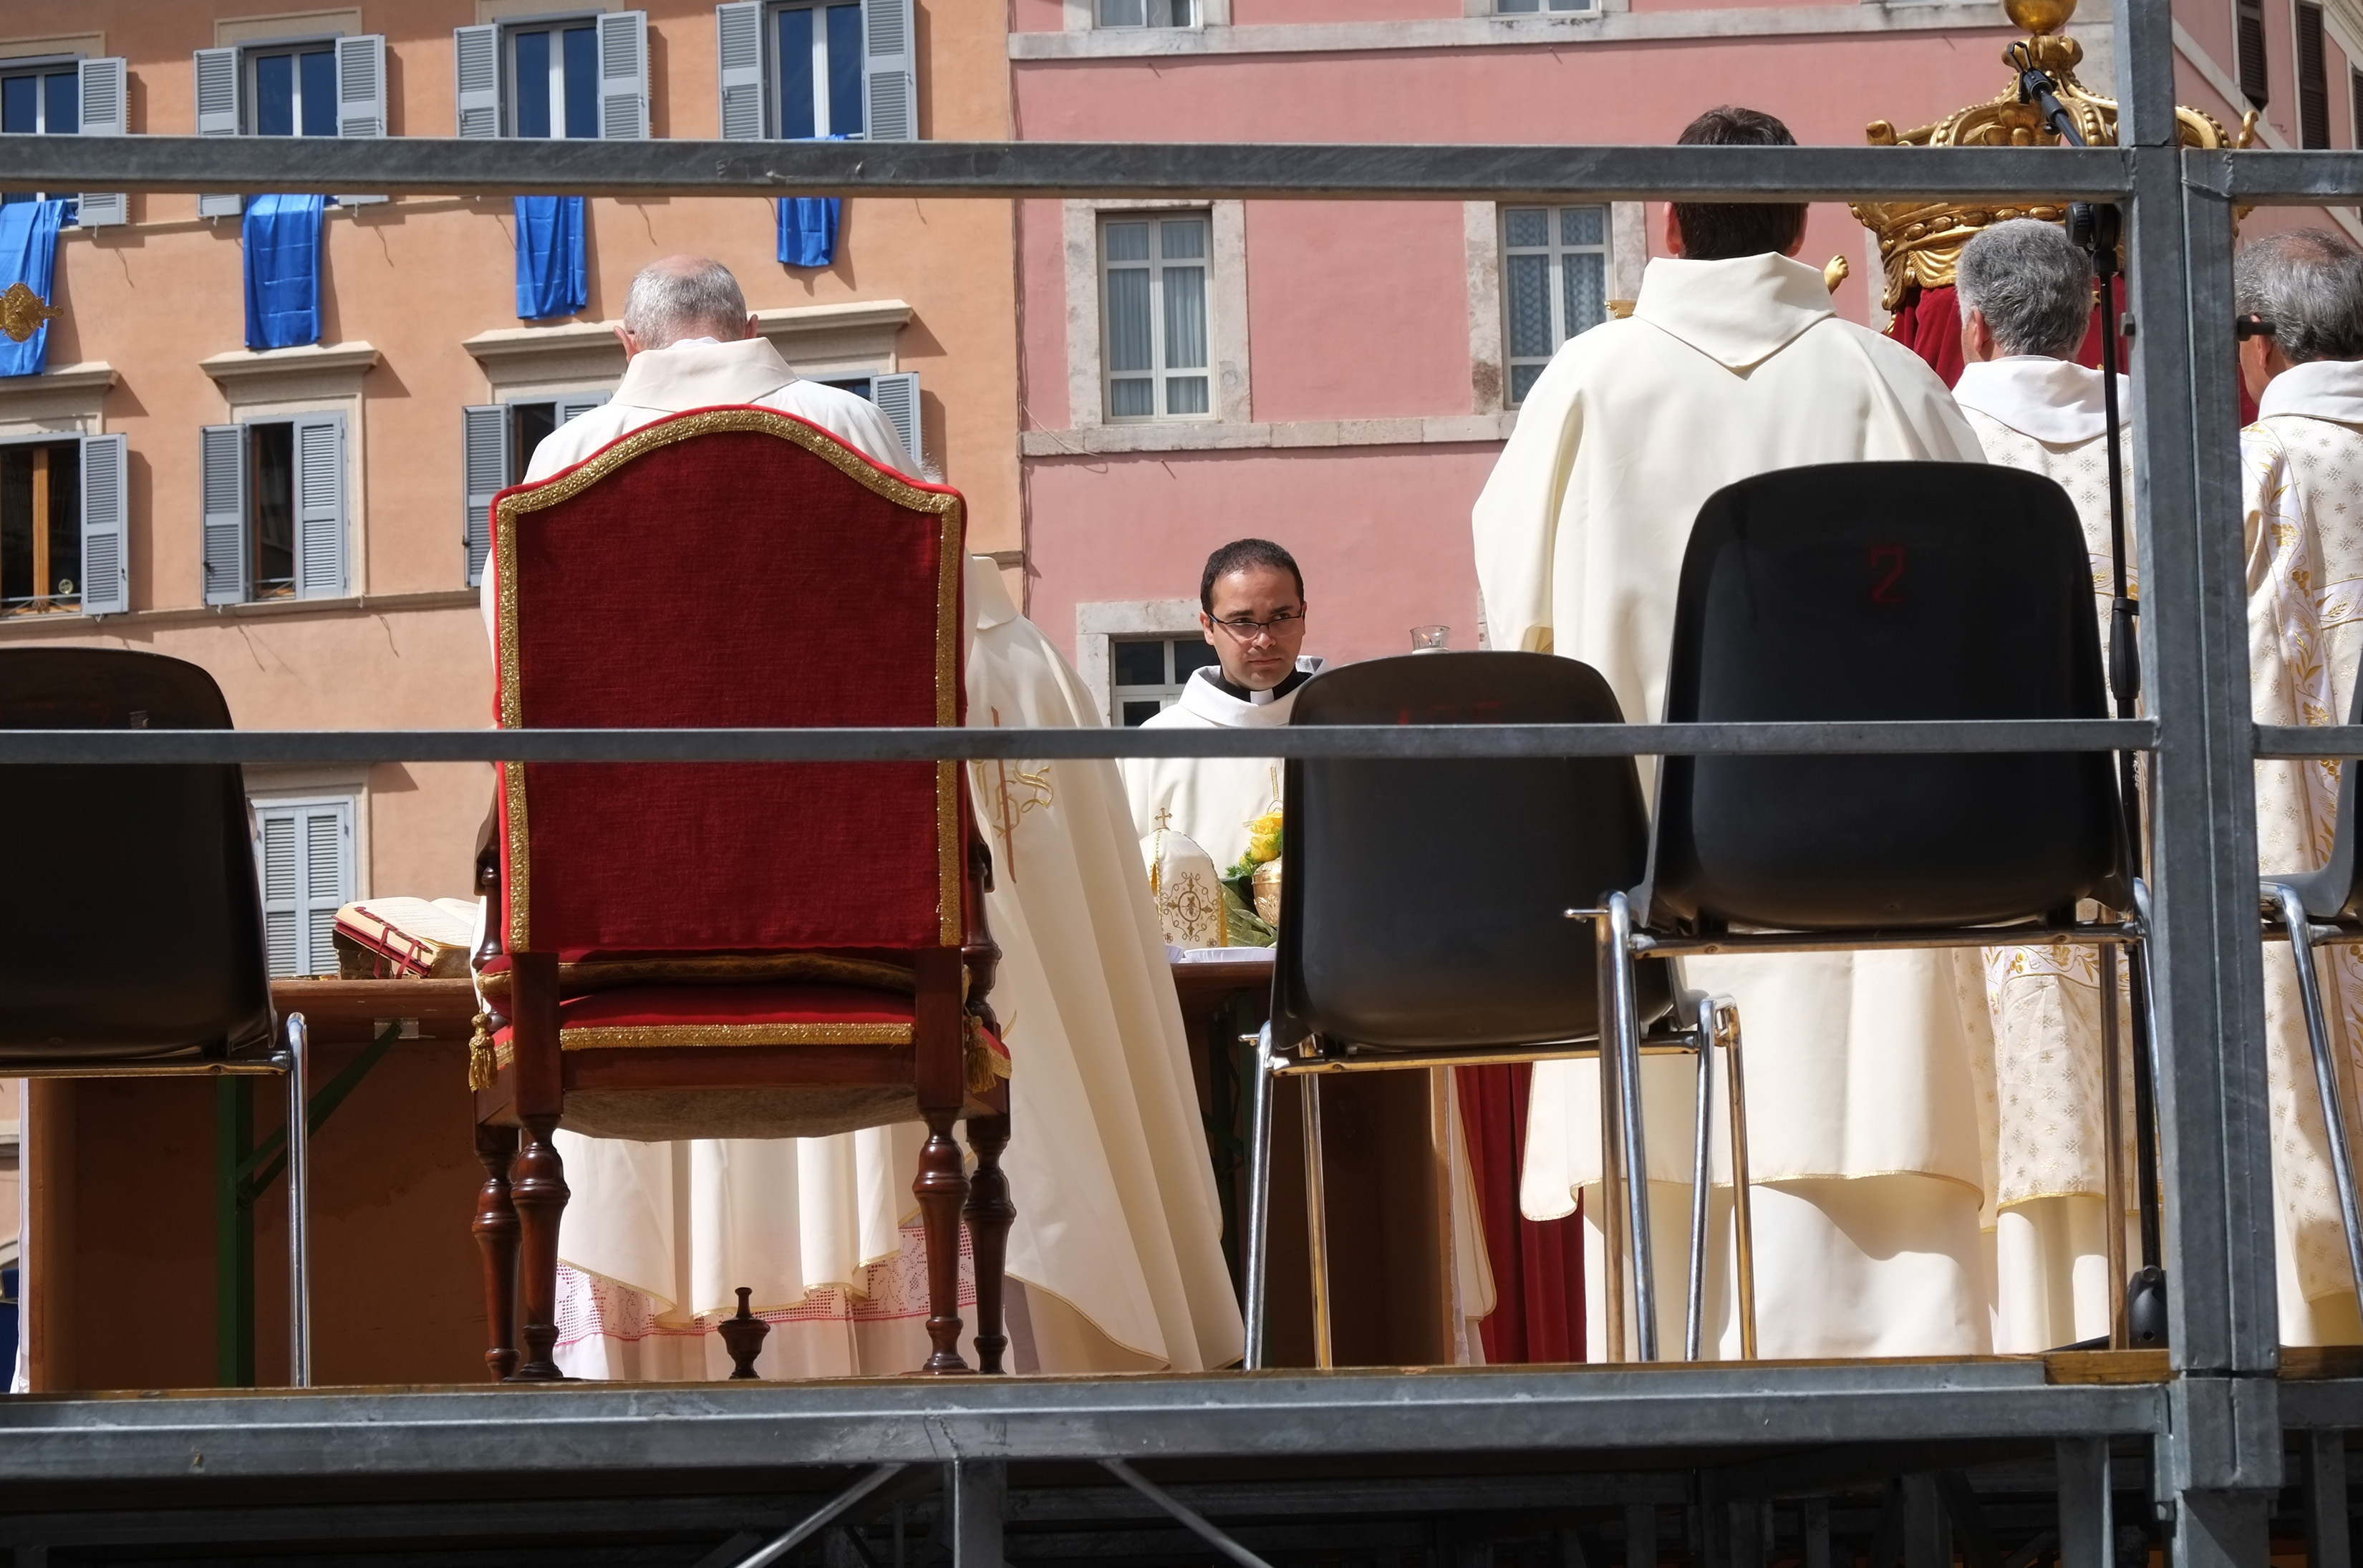
street, chair, window, building, city, balcony, italy, facade, furniture, fuji, fujix, fujixe1, e1, tivoli